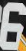
Number: 6